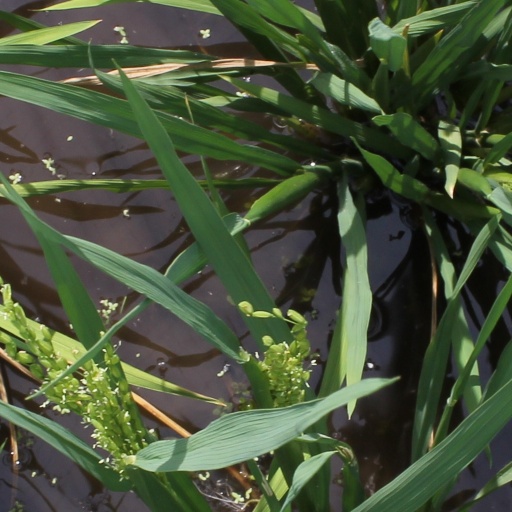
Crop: rice